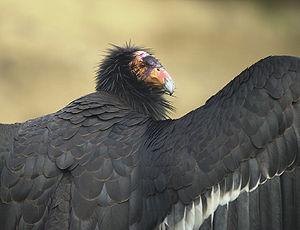
Condor de Californie
Le Condor de Californie est une espèce de grand oiseaux charognards, qui vit sur la côte occidentale des États-Unis et en Arizona.
La Province floristique de Californie est une région floristique de climat méditerranéen formant une bande côtière dans le sud-ouest de l'Amérique du Nord. Cette région est identifiée comme un point chaud de biodiversité par Conservation International.